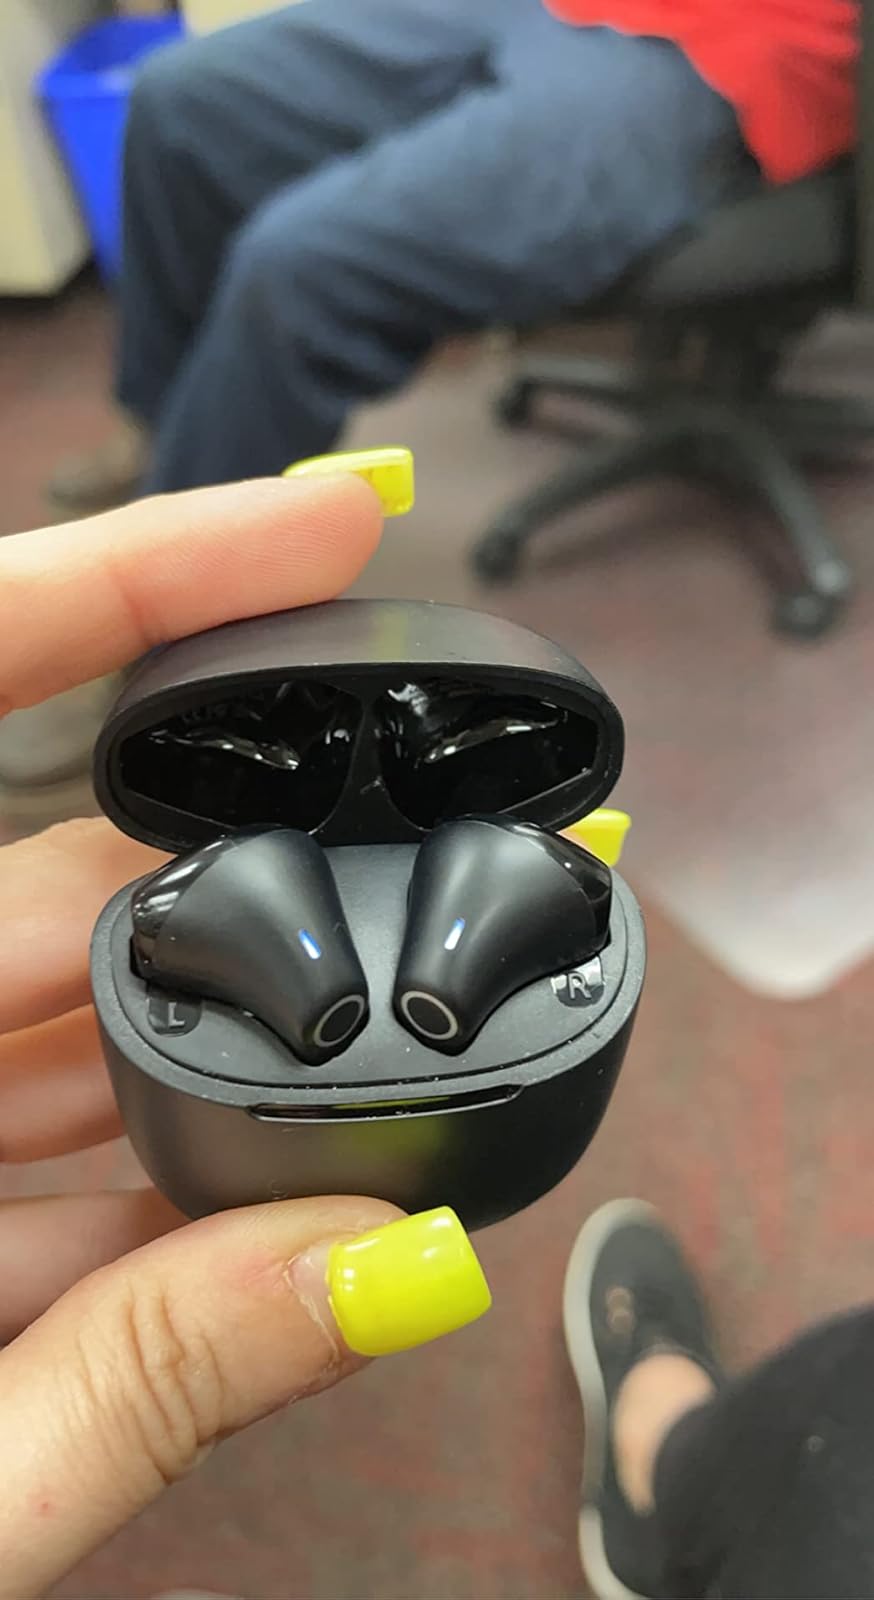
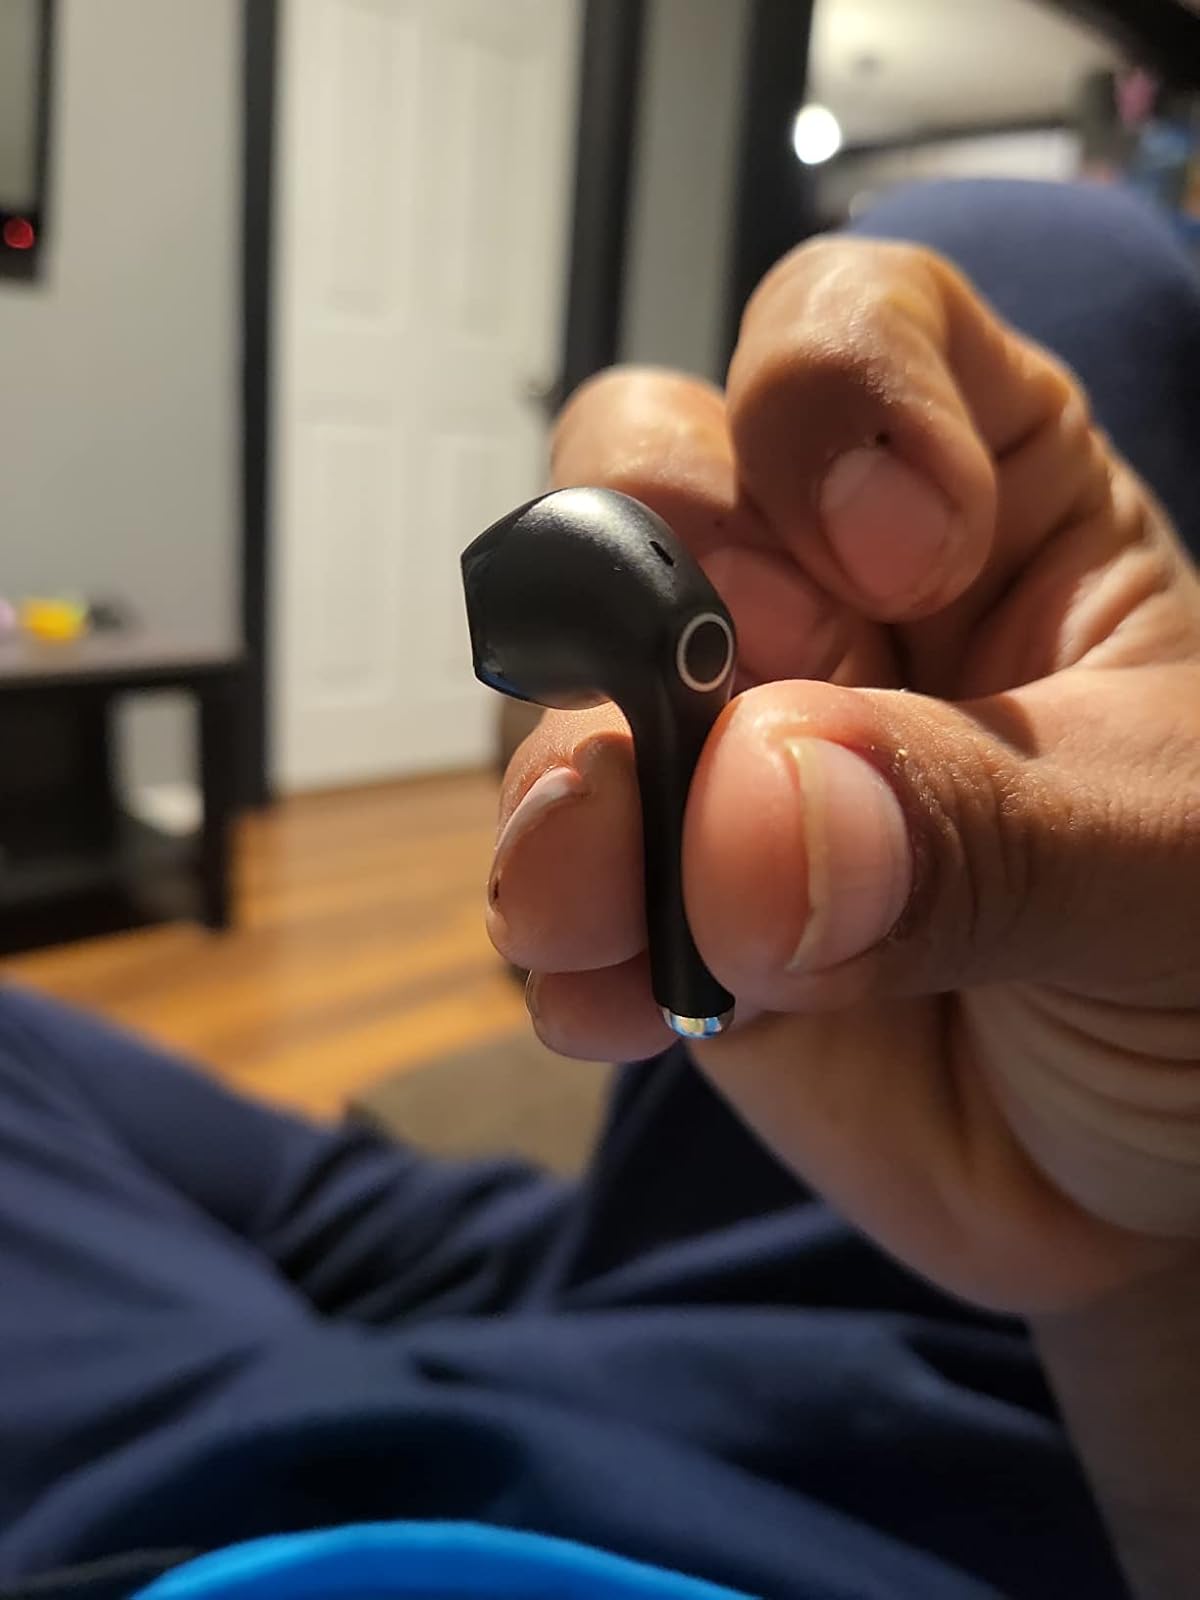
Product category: earbuds
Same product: yes